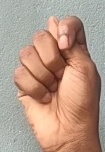
ASL sign: T